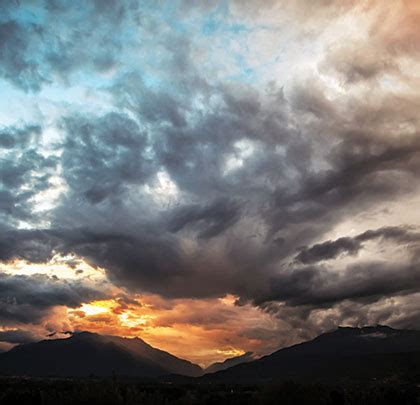
Weather: cloudy or overcast